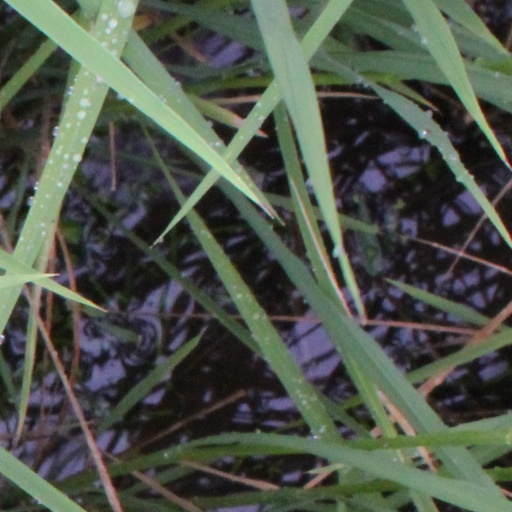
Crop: rice